Julius Adolph Stöckhardt

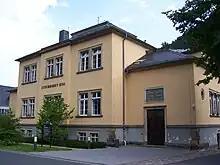
Building in Tharandt named after Stöckhardt

From 1847 to 1883, Stöckhardt worked at the Königliche Forstakademie (Royal Saxon Academy of Forestry) in Tharandt, where a building was named after him. In 1866, he was elected Fellow of the Leopoldina.